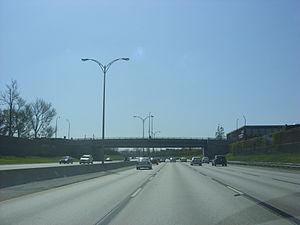
Autoroute des Laurentides (15) sud à Montréal, au environ du kilomètre 5.
L’autoroute 15 est une autoroute du Québec. Elle commence à la frontière américaine à Saint-Bernard-de-Lacolle comme le prolongement de l'Interstate 87 et se termine à Sainte-Agathe-des-Monts sur la Route 117. Elle a une longueur de 163 km, dont 4 km partagés avec l'autoroute 40 sur l'Île de Montréal. La portion au nord de l'autoroute 40 fait partie de la route Transcanadienne. Elle est accompagnée de deux routes pour la majorité de son tracé. D'abord, en Montérégie, la route 217 lui est parallèle tandis que la route 117, suit la portion Autoroute des Laurentides. Ces deux routes peuvent aussi servir d'alternative lors de fermeture importante.